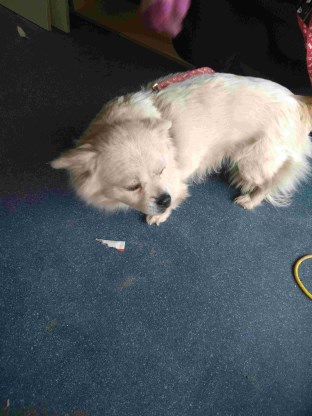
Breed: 3336-n000121-chinese_rural_dog